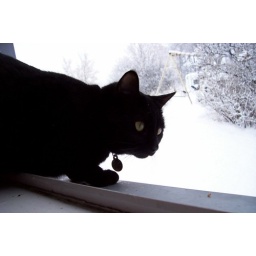
Kiwi watches delectable little finches as they flutter around the bird feeder in my office window.